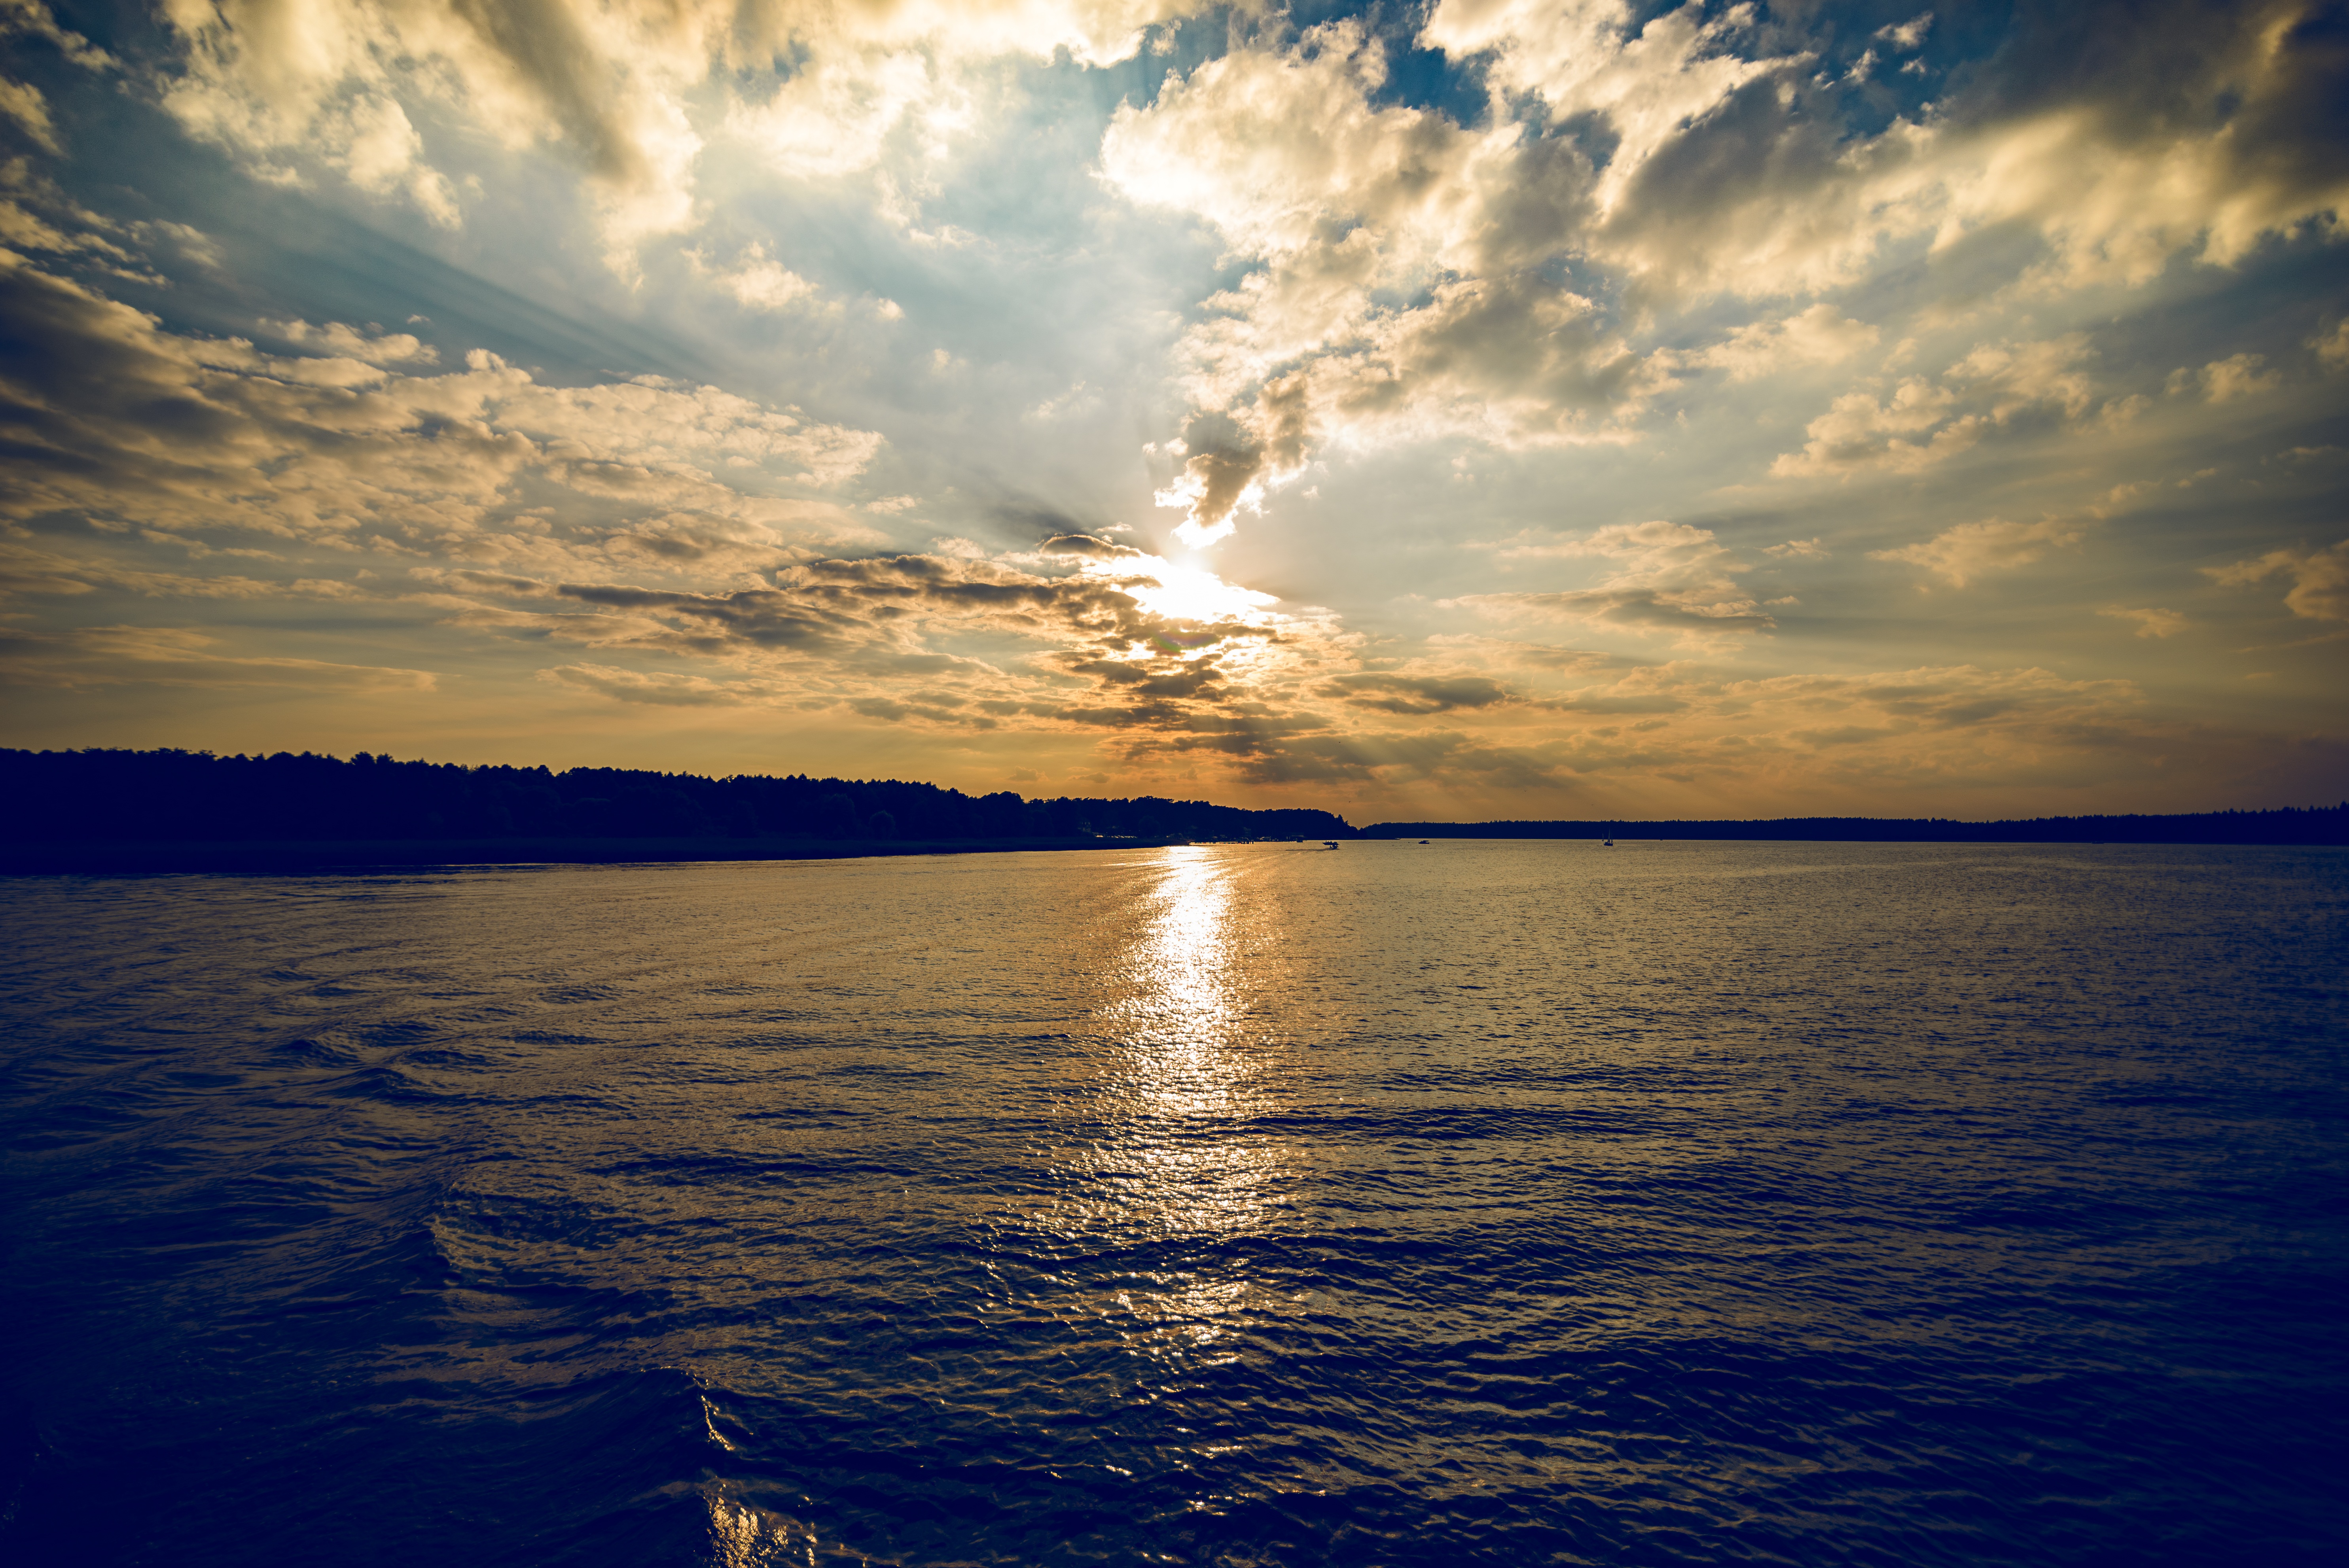
landscape, sea, tree, water, nature, ocean, horizon, cloud, sky, sun, sunrise, sunset, sunlight, morning, shore, lake, dawn, river, summer, vacation, coastline, recreation, dusk, evening, green, reflection, scenic, fishing, sailing, scenery, blue, tourism, swimming, body of water, national, clouds, tourists, poland, serenity, scene, loch, polish, afterglow, mazury, wigry, meteorological phenomenon